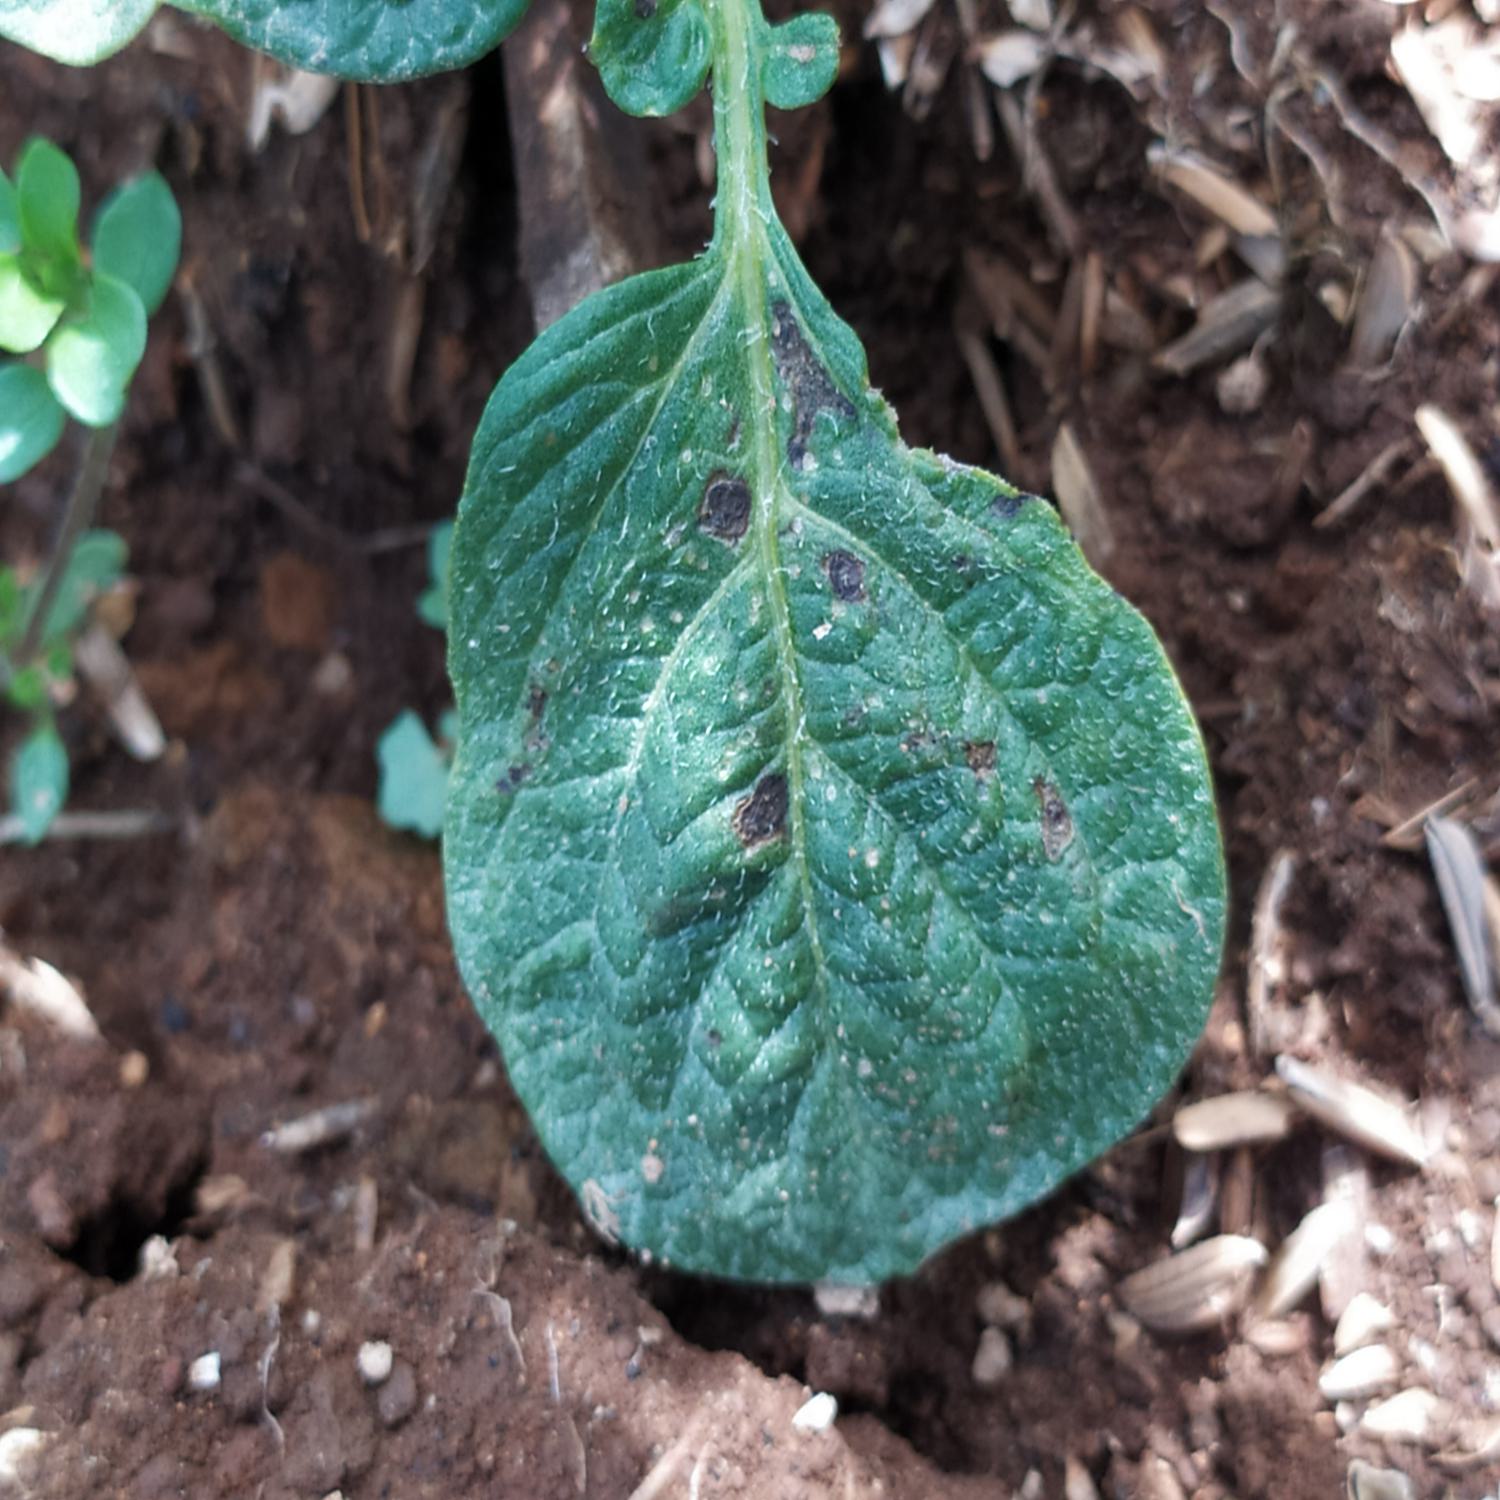
Label: Fungi